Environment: real
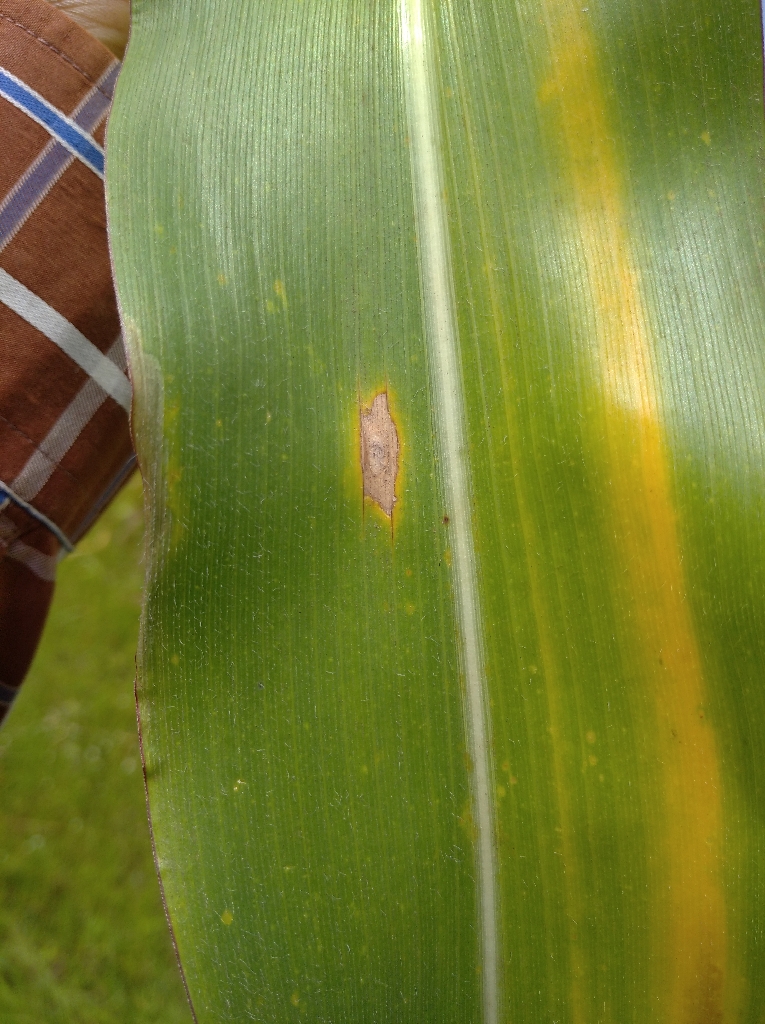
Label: northern_corn_leaf_blight